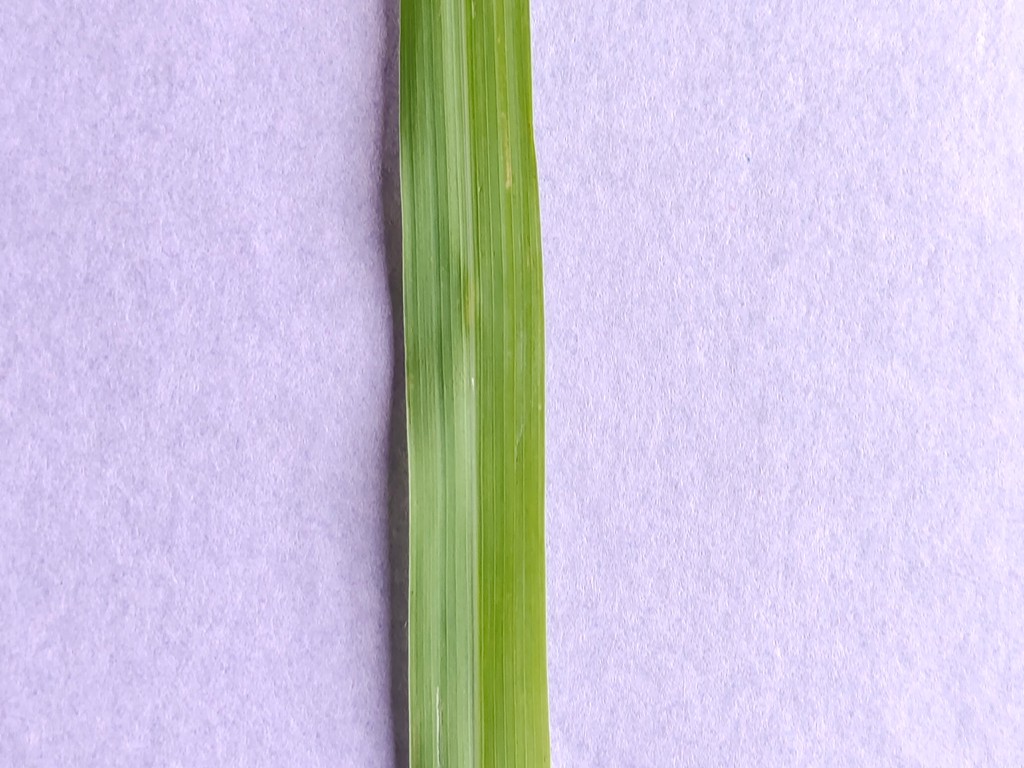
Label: Healthy